Rare Book and Manuscript Library

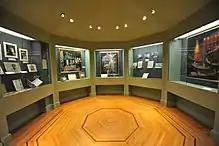
The Chang Octagon in RBML

Although many of these collections contained significant manuscripts, the collecting of manuscripts and archives in their own right took on greater importance after World War II. The library acquired several significant manuscript collections in the 1930s and 1940s, including those of editor Park Benjamin and author Stephen Crane. This work continued into the 1950s, during which time the library acquired significant collections related to American history and diplomacy, including those of John Jay. Over the years, the library has acquired archival materials in several key collecting areas—economics and banking, graphic arts, history, human rights, literature, performing arts, printing history, and publishing. In addition, the library includes a number of separately curated archival units, such as the Carnegie Philanthropy Collections, the Bakhmeteff Archive of Russian and East European Culture (named for Boris Bakhmeteff), and the Herbert H. Lehman American History Collections (named for Herbert H. Lehman).